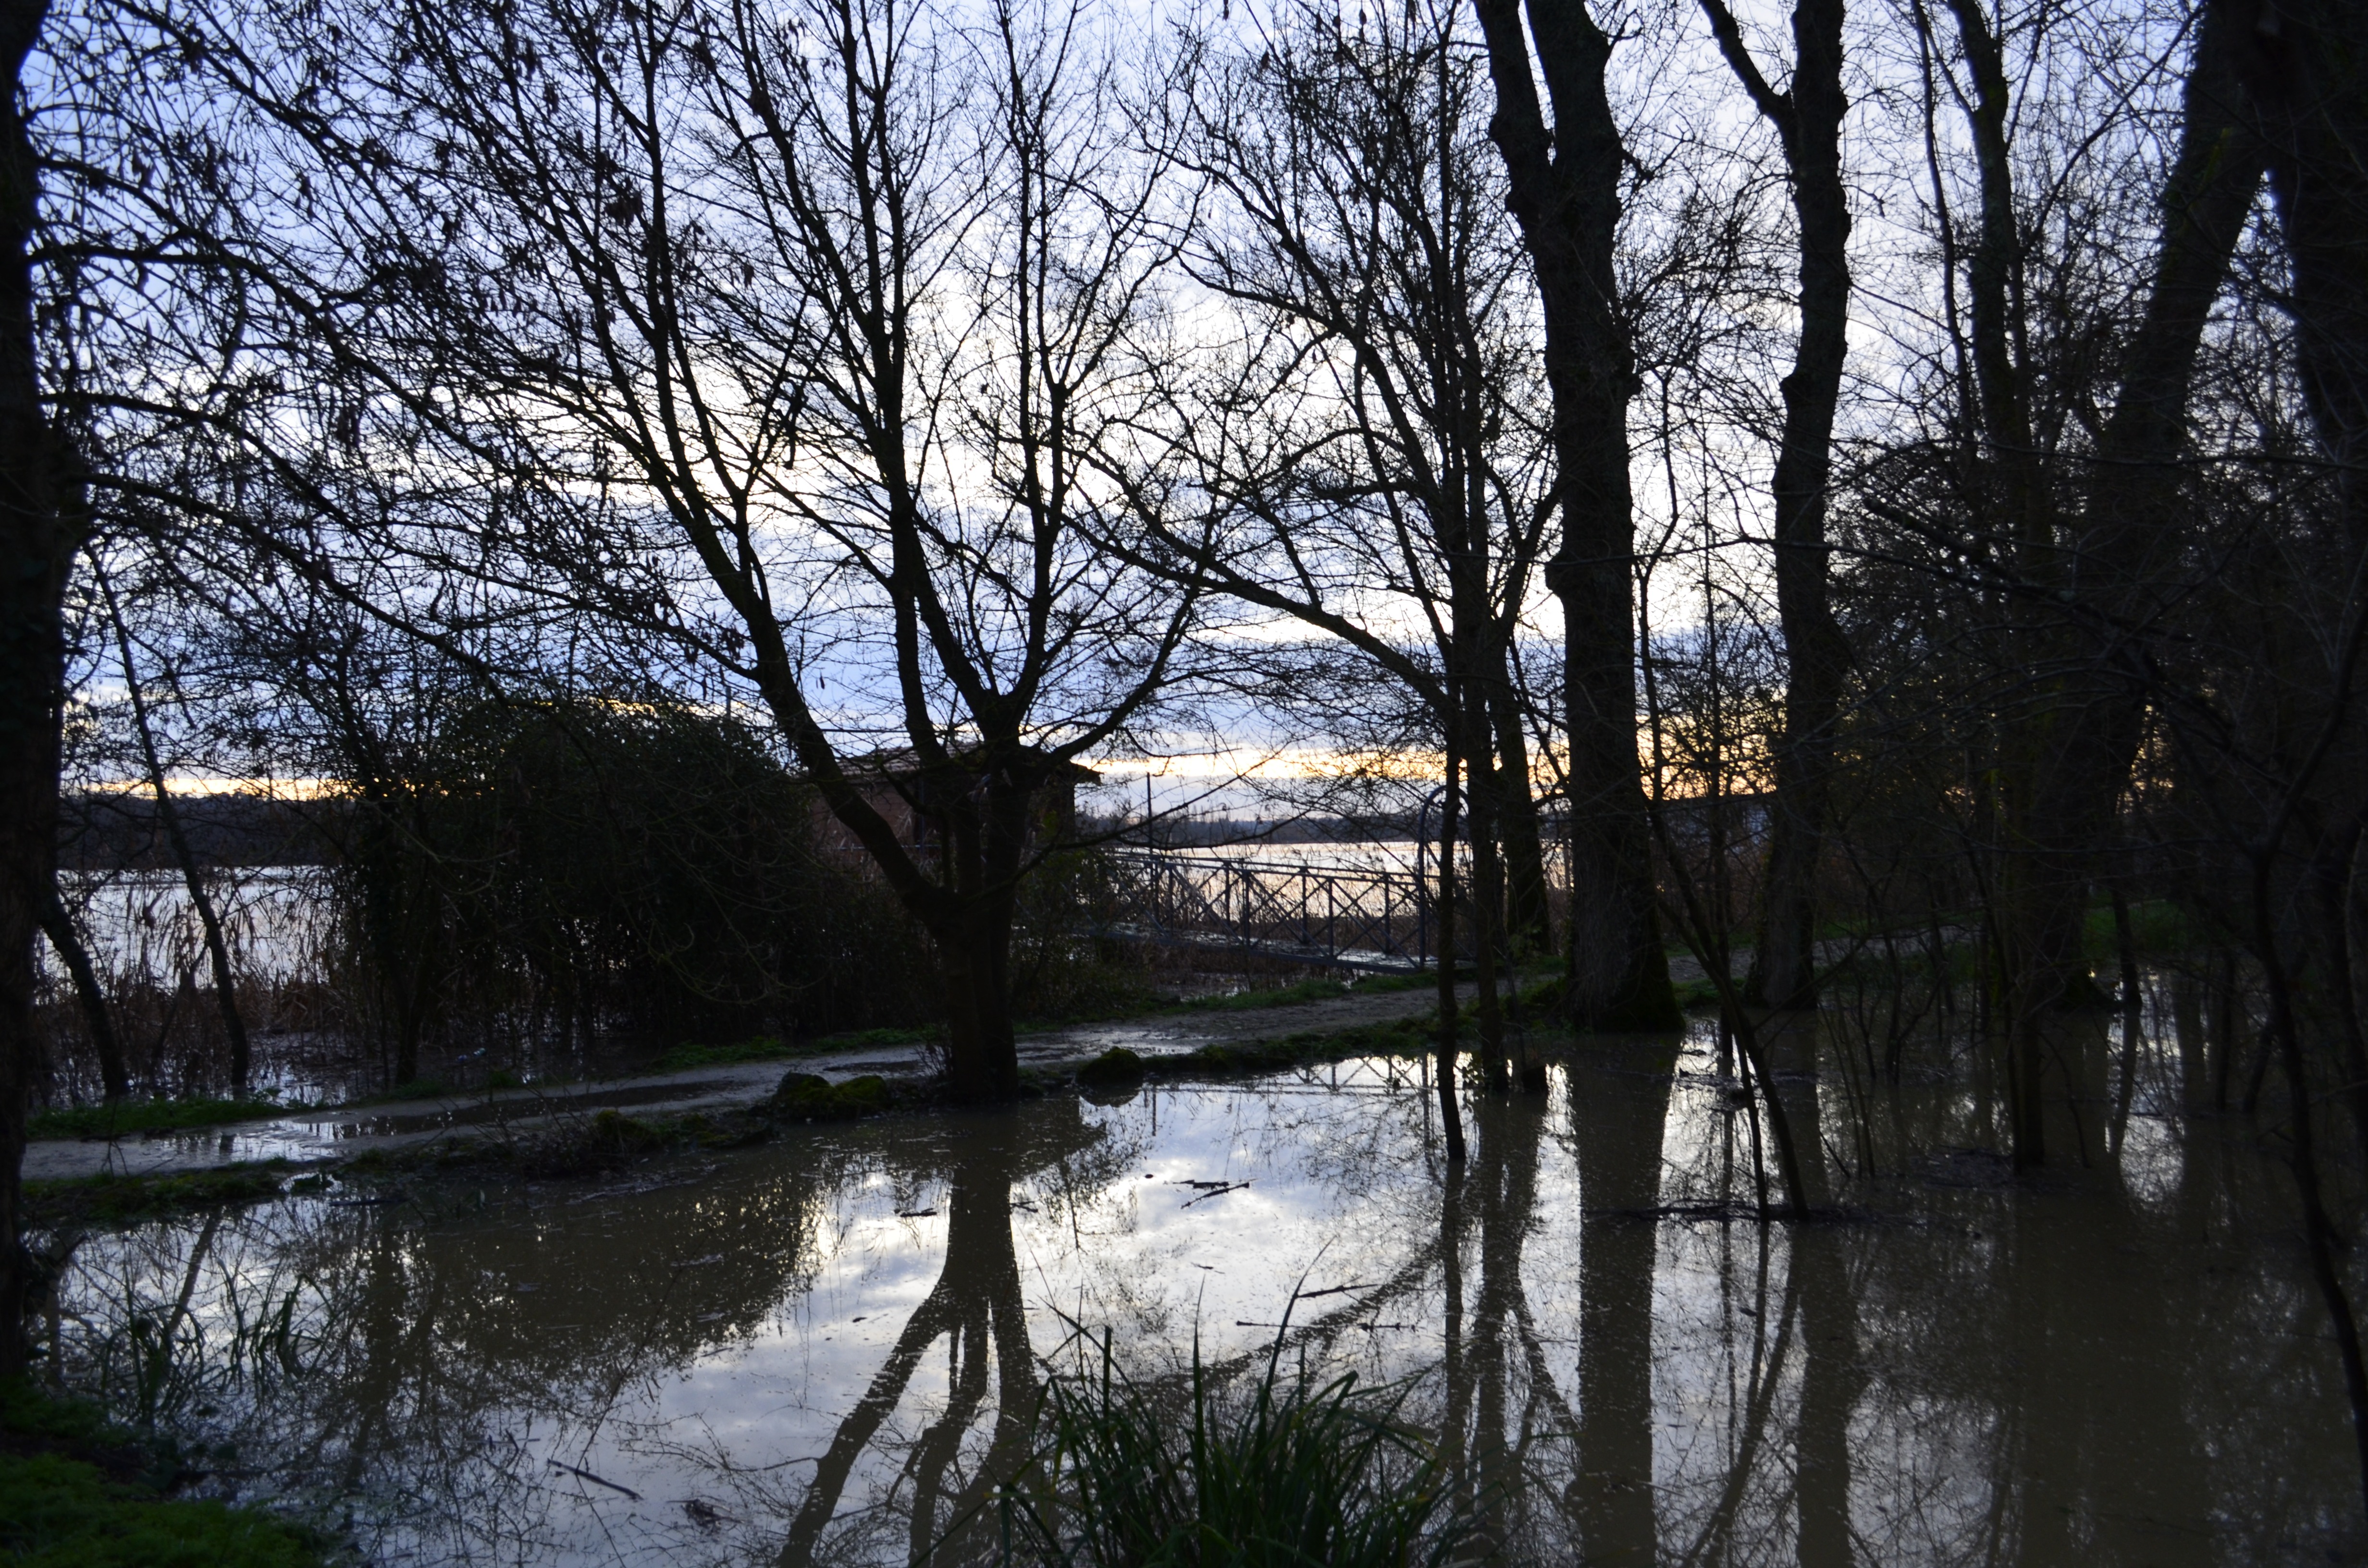
landscape, tree, water, nature, forest, wetlands, swamp, branch, winter, morning, lake, river, pond, stream, reflection, autumn, season, waterway, body of water, trees, wetland, woodland, habitat, natural environment, woody plant, bayou, edges of garonne